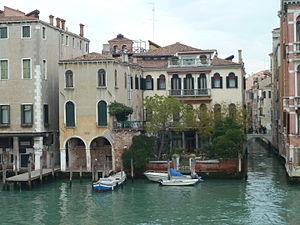
casa levi morenos